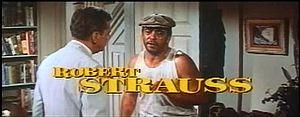
Robert Strauss est un acteur américain né le 8 novembre 1913 à New York et décédé le 20 février 1975.
Sept ans de réflexion est un comédie américaine de Billy Wilder, sortie en 1955.